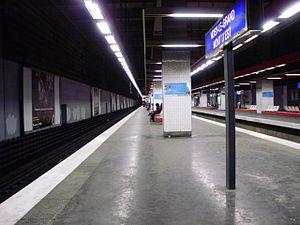
Gare de Noisy-le-Grand - Mont d'Est, Seine-Saint-Denis, France (quai pour Paris)
La ligne A du RER d'Île-de-France, plus souvent simplement nommée RER A, est une ligne du réseau express régional d'Île-de-France qui traverse d'est en ouest l'agglomération parisienne, avec plusieurs branches aux extrémités d'un tronçon central. Elle relie Saint-Germain-en-Laye, Cergy et Poissy à l'ouest, à Boissy-Saint-Léger et Marne-la-Vallée à l'est, en passant par le cœur de Paris.